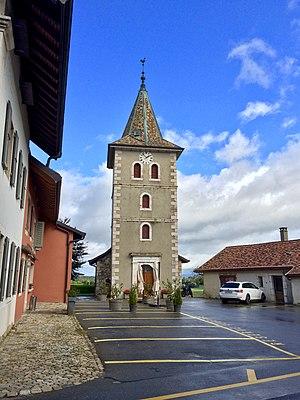
Le temple d'Essertines-sur-Rolle (VD), Suisse.
Essertines-sur-Rolle est une commune suisse du canton de Vaud, située dans le district de Nyon.